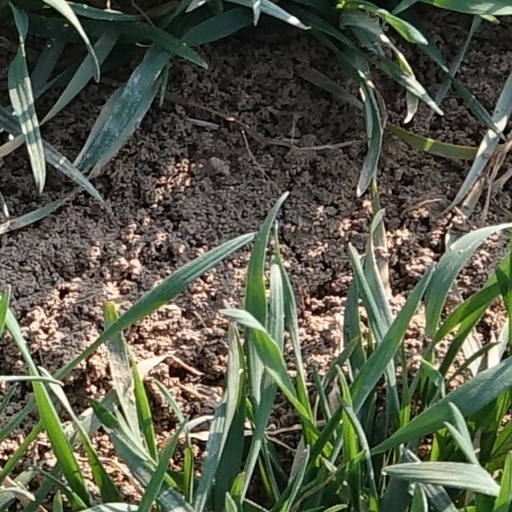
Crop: wheat